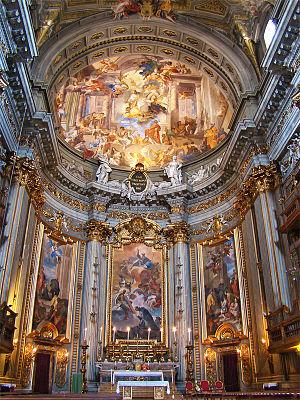
Église Saint-Ignace-de-Loyola, Rome, Latium, Italie. Les trois tableaux autour du maître-autel sont l’œuvre du XVIIè siècle du jésuite Andrea Pozzo. Ils représentent Saint Ignace de Loyola lors de sa vision à La Storta, lorsqu’il envoie Saint François Xavier aux Indes, et lorsqu’il accueille Saint François Borgia.